Somali Armed Forces

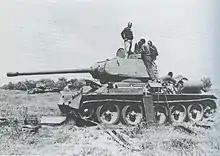
Somali engineers repair a captured Ethiopian T-34/85 Model 1969 tank for use by the Western Somali Liberation Front in the Ogaden region, March 1978.

Under the leadership of General Abdullah Mohamed Fadil, Abdullahi Ahmed Irro and other senior Somali military officials formulated a plan of attack for what was to become the Ogaden War in Ethiopia. This was part of a broader effort to unite all of the Somali-inhabited territories in the Horn region into a Greater Somalia ("Soomaaliweyn"). At the start of the offensive, the SNA consisted of 35,000 soldiers, and was vastly outnumbered by the Ethiopian forces. Somali national army troops seized the Godey Front on 24 July 1977, after Division 60 defeated the Ethiopian 4th Infantry Division. Godey's capture allowed the Somali side to consolidate its hold on the Ogaden, concentrate its forces, and advance further to other regions of Ethiopia. The invasion reached an abrupt end with the Soviet Union's sudden shift of support to Ethiopia, followed by almost the entire communist Second World siding with the latter. The Soviets halted supplies to Barre's regime and instead increased the distribution of aid, weapons, and training to Ethiopia's newly communist Derg regime. General Vasily Petrov was assigned to restructure the Ethiopian Army. The Soviets also brought in around 15,000 Cuban troops to assist the Ethiopian military. By 1978, the Somali forces were pushed out of most of the Ogaden, although it would take nearly three more years for the Ethiopian Army to gain full control of Godey.